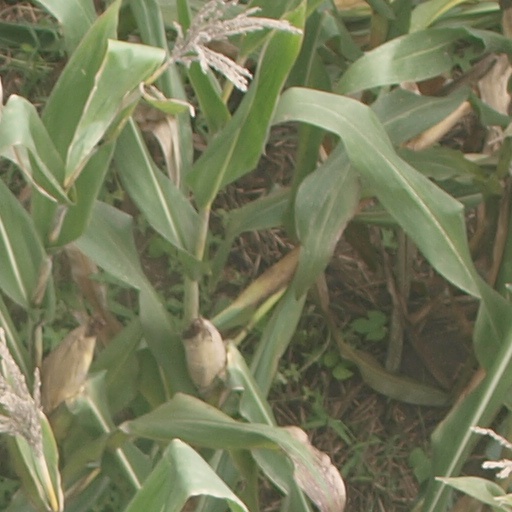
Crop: maize; corn